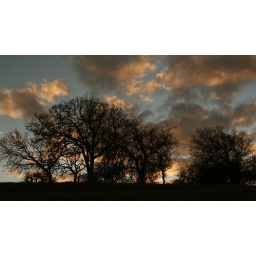
Coast Live Oak trees silhouetted against the late afternoon sky in Southern Monterey County, California.